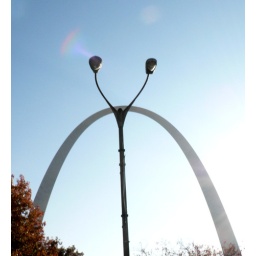
Photo taken by holding the camera through the sun roof of my car while commuting to work.